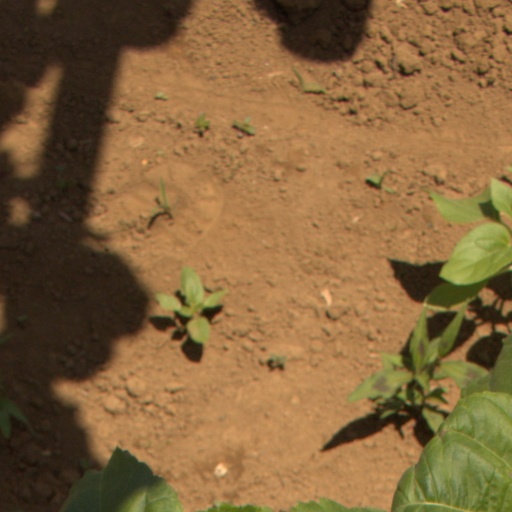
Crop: Jerusalem artichoke